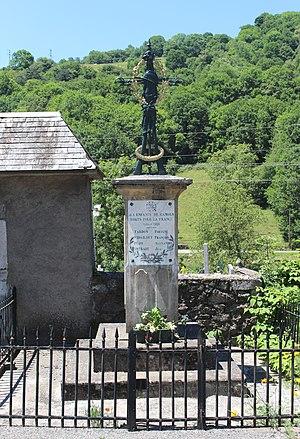
Monument aux morts de Beyrède-Jumet-Camous (Hautes-Pyrénées)
Camous est une ancienne commune française située dans le département des Hautes-Pyrénées, en région Occitanie. Le 1ᵉʳ janvier 2019, elle devient une commune déléguée de Beyrède-Jumet-Camous.
Beyrede-Jumet-Camous est une commune nouvelle située dans le département des Hautes-Pyrénées, en région Occitanie, créée le 1ᵉʳ janvier 2019.